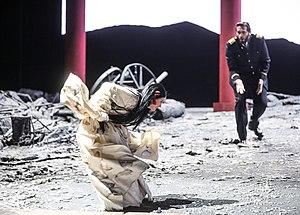
Le suicide est un thème particulièrement courant à l'opéra.